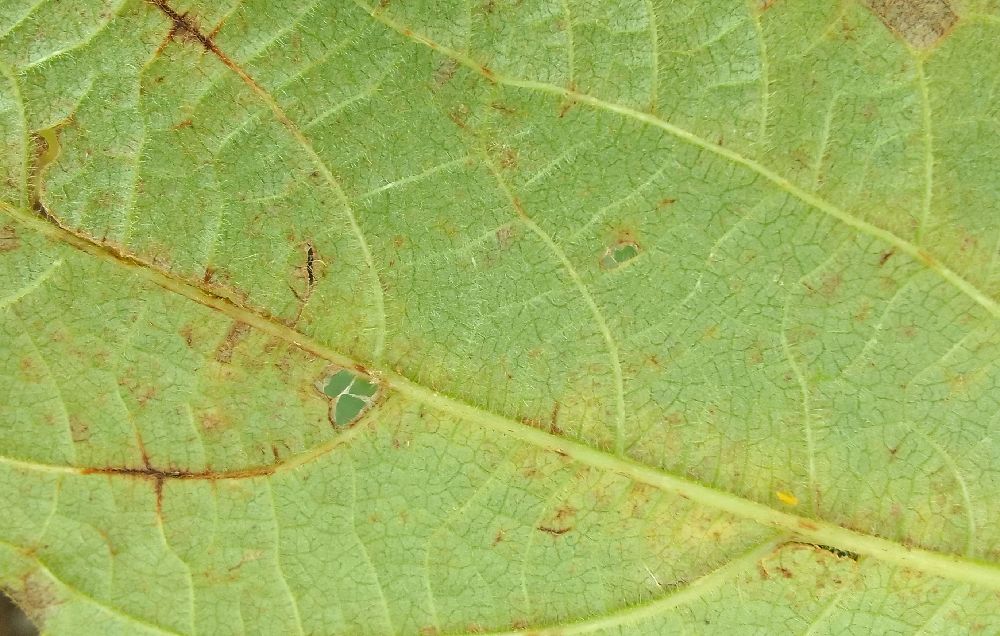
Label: anthracnose